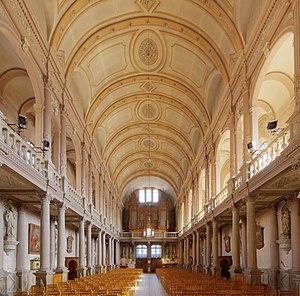
Intérieur de l'église Saint-Maimbœuf de Montbéliard (Doubs) (HDR). This file was uploaded with Commonist. This photograph was taken with a Nikon D300 This image was uploaded as part of Wiki Loves Monuments 2011. Afrikaans
L’église Saint-Maimbœuf de Montbéliard est une église paroissiale de style néorenaissance du XIXᵉ siècle de Montbéliard dans le Doubs en Franche-Comté. Dédiée à Saint Maimboeuf, l'église est classée aux monuments historiques depuis le 2 septembre 1994.